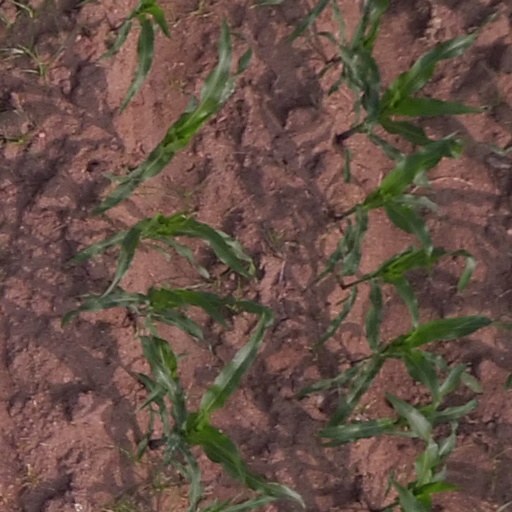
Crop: maize; corn